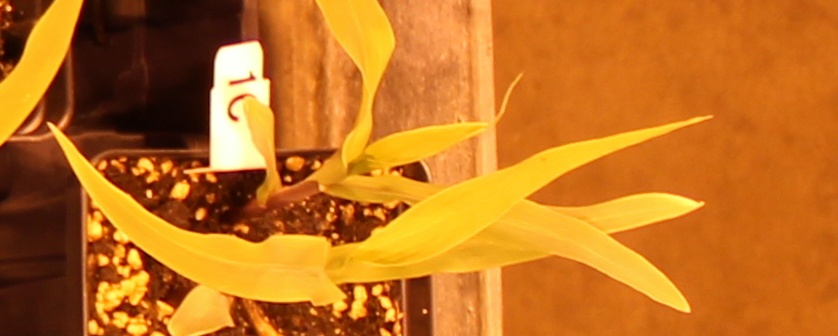
Label: Corn